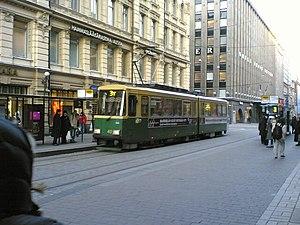
Aleksanterinkatu est une rue principale d'Helsinki en Finlande.